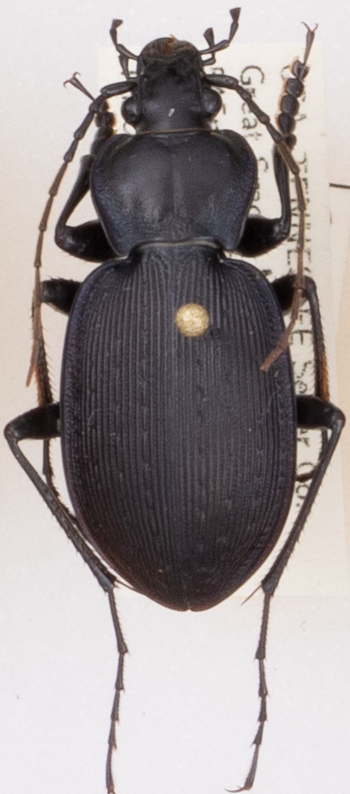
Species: Carabus goryi
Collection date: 2019-04-16
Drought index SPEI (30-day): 0.21
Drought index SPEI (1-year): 2.09
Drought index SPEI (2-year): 2.09